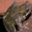
Label: frog